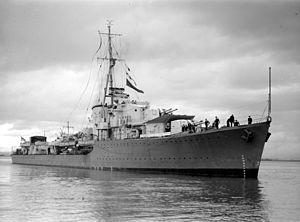
La classe J, K et N est une série de 24 destroyers construite pour la Royal Navy et lancée en 1938.